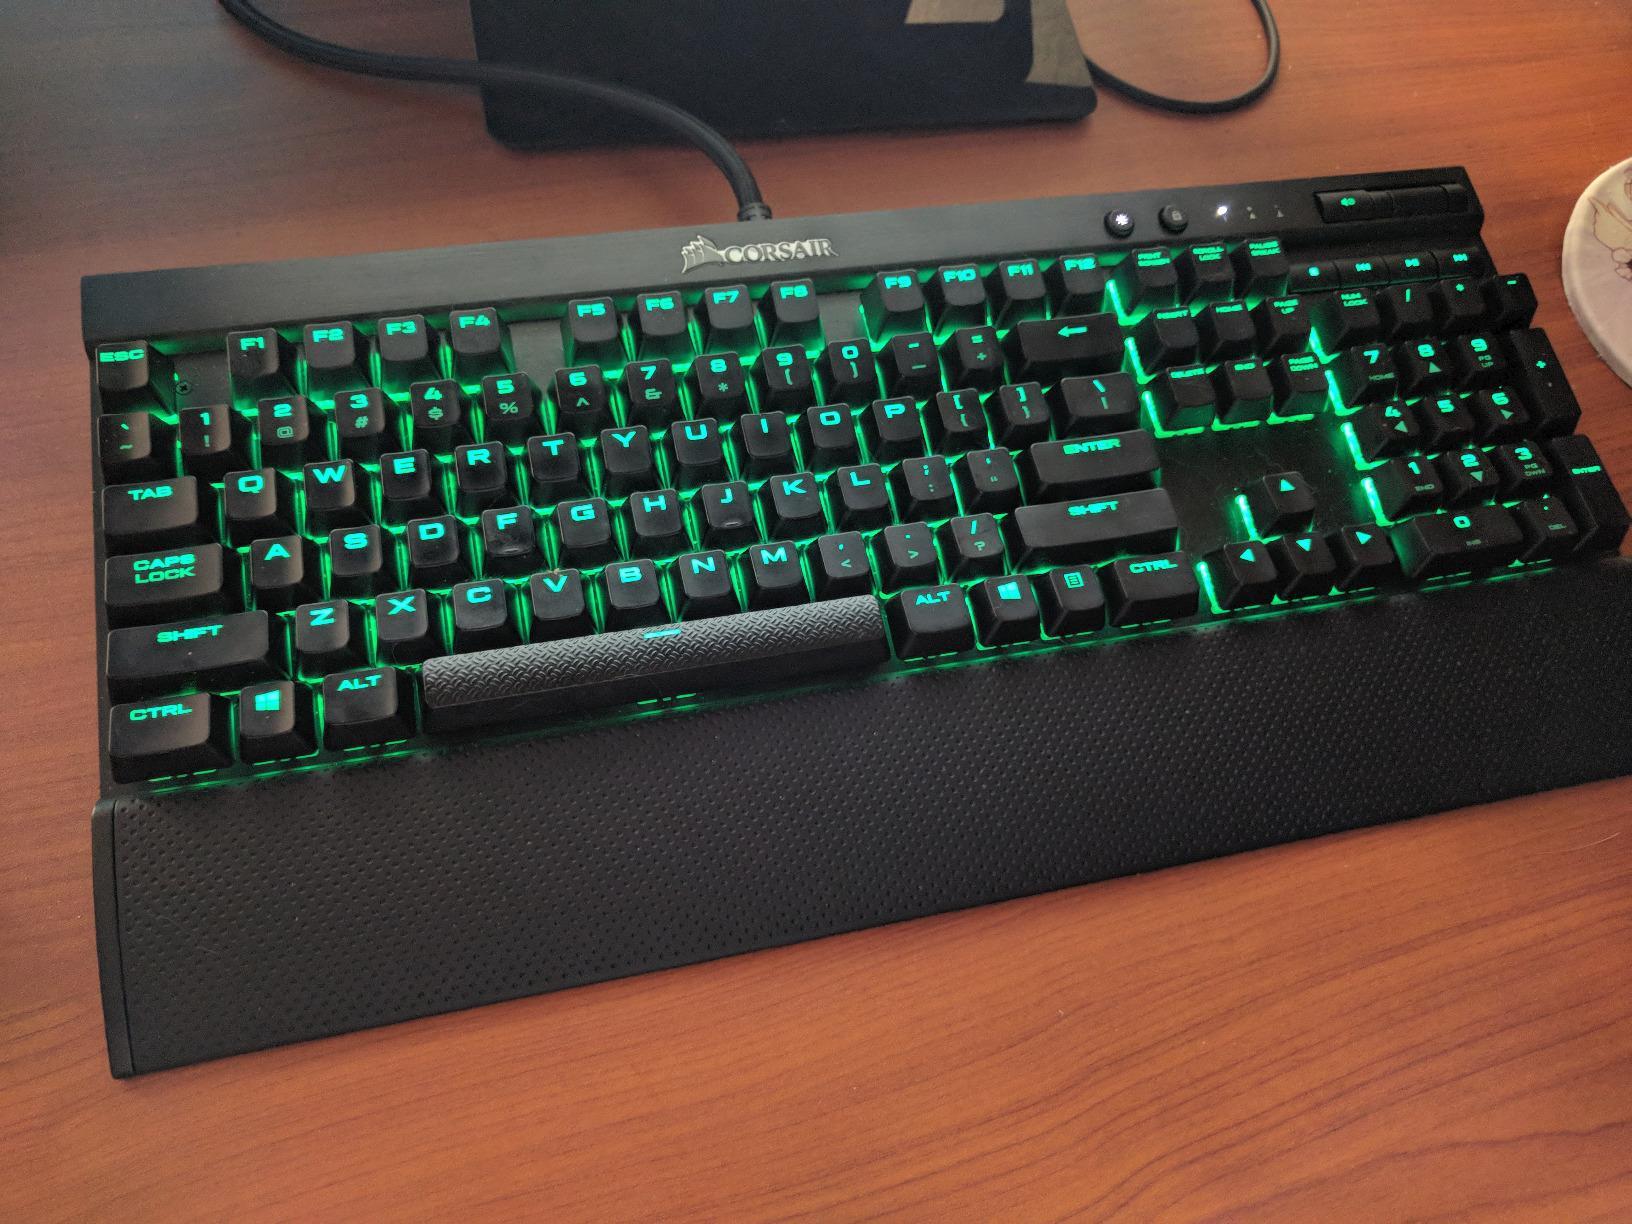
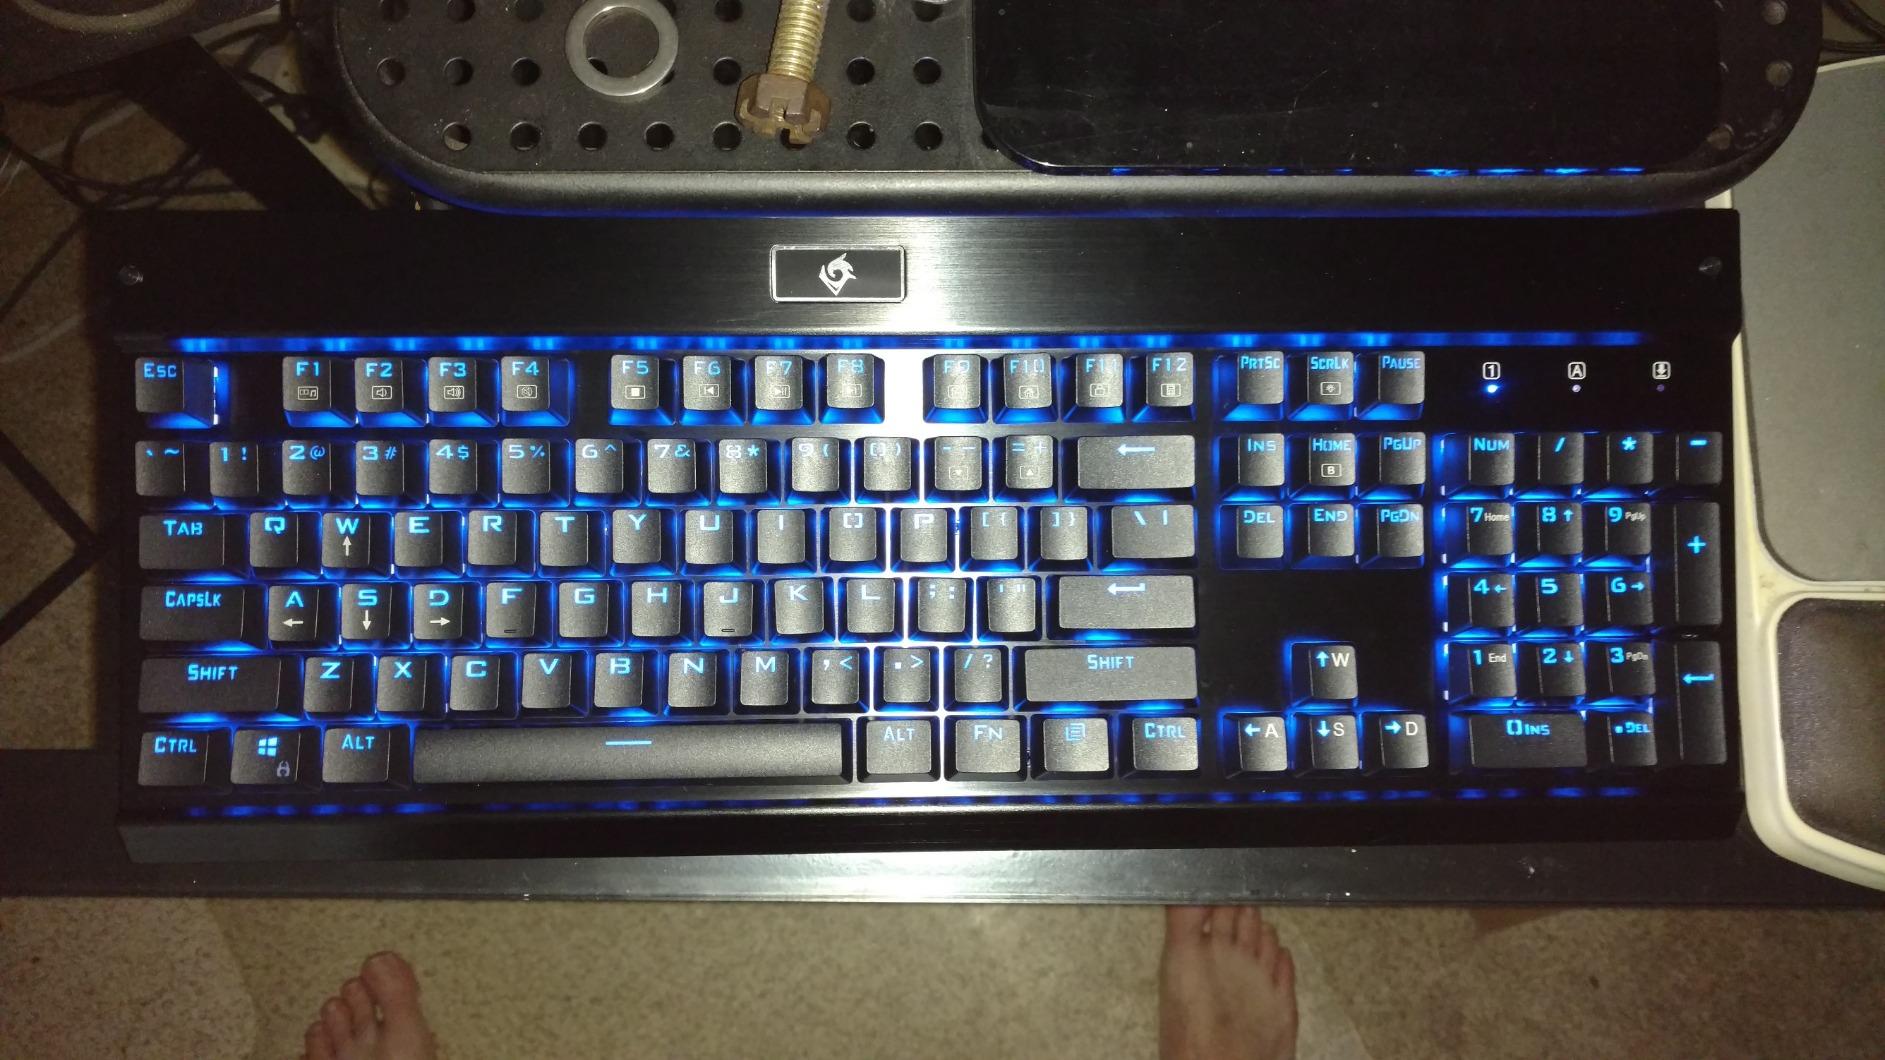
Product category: keyboard
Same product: no